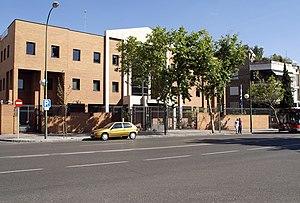
Cette liste comprend les représentations diplomatiques de la Grèce, à l'exclusion des consulats honoraires. La Grèce a une présence diplomatique mondiale étendue.